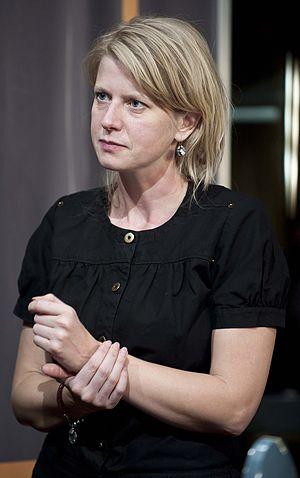
Esther Rots, née le 23 mai 1972 à Groenlo, est une réalisatrice, productrice et scénariste néerlandaise.